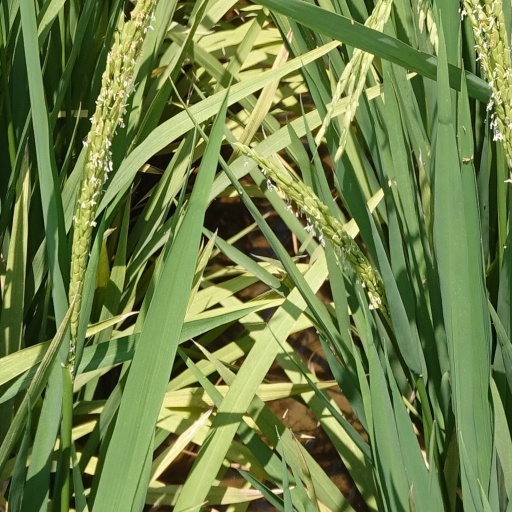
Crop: rice